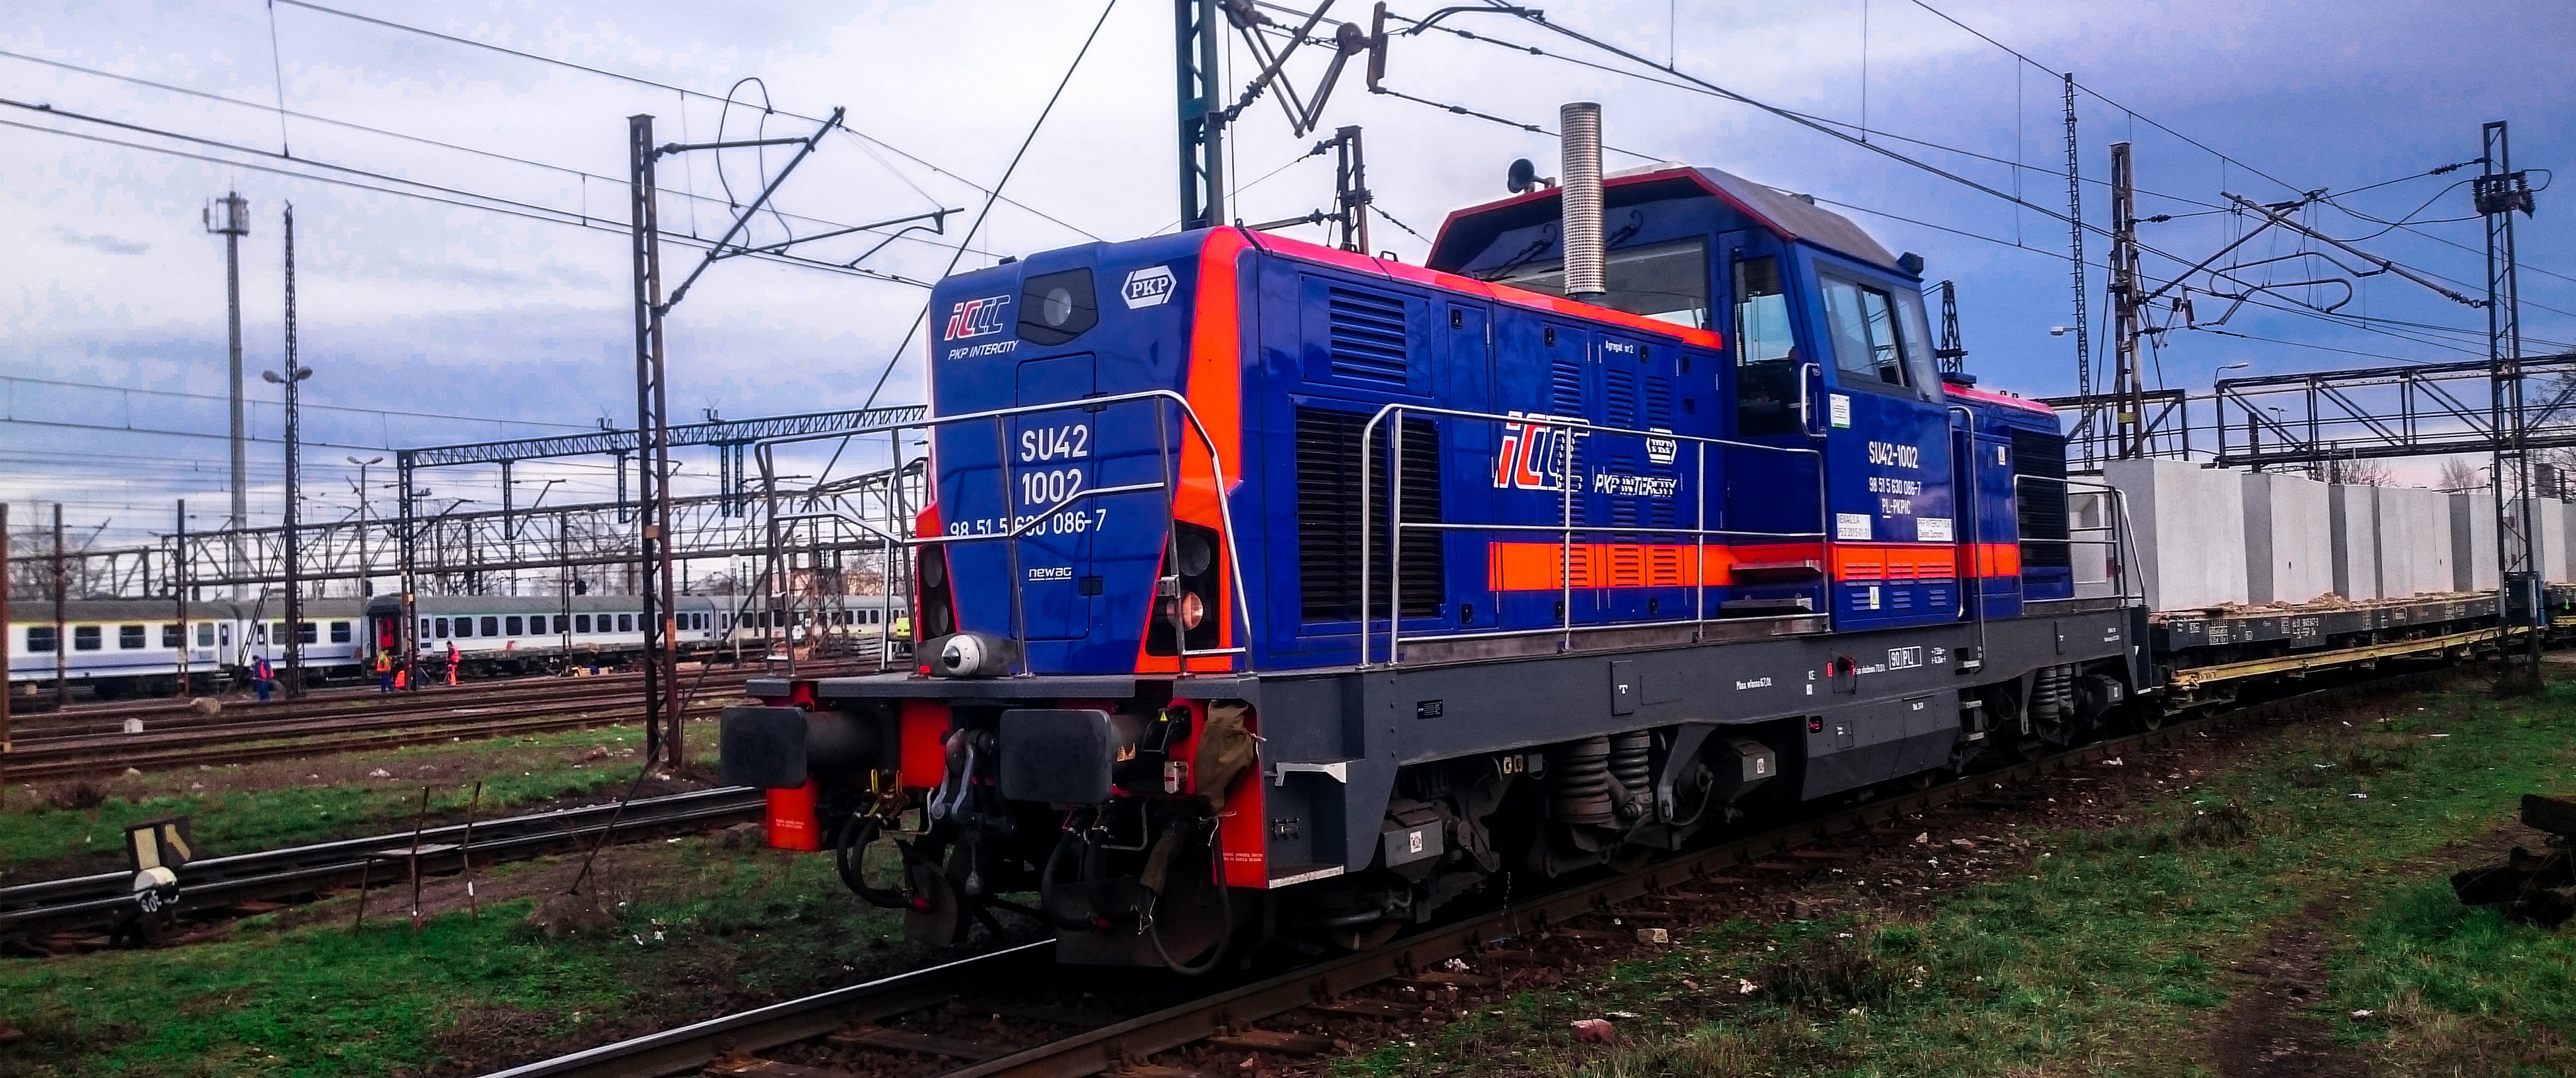
track, railway, train, travel, transport, vehicle, freight, electricity, speed, package, tracks, departure, locomotive, rails, cd, pkp, maneuvers, rail transport, the station, electric locomotive, railroad tracks, shunting, gypsum, narrow gauge railway, land vehicle, rolling stock, railroad car, passenger car, pkp regio